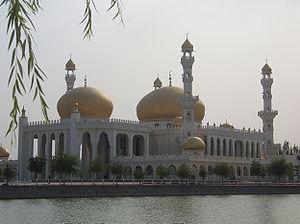
Vous trouverez ci-dessous une liste partielle des mosquées de République populaire de Chine.